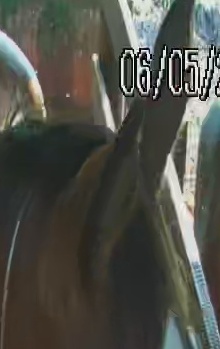
Face region: ears (position_of_ears)
Pain indicator: not_present